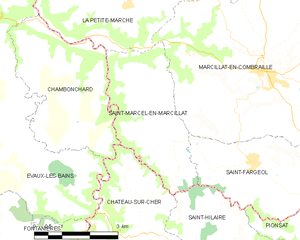
Carte des communes françaises: Saint-Marcel-en-Marcillat